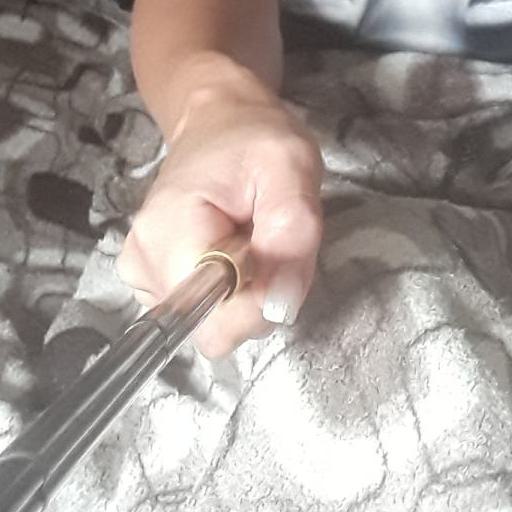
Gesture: no_gesture